Giorgio Berrugi

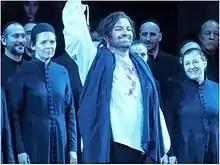
Giorgio Berrugi

Born in Pisa, Italy, Berrugi was a clarinetist, graduating summa cum laude from the Istituto “Mascagni” of Livorno. Further studies at the Accademia teatro alla scala (course for professional orchestral musicians), the Accademia di Imola for chamber music, and the Scuola di Musica di Fiesole, where he was awarded the Premio Lucchesini. Berrugi was winner of several international prizes both as a solo clarinetist and as a member of the Alban Berg Duo, including first prizes at the Rome(2002) and Bologna international chamber music competitions. In 2002 he won the Solo Clarinet chair of the Orchestra Sinfonica di Roma, which he held until 2006.